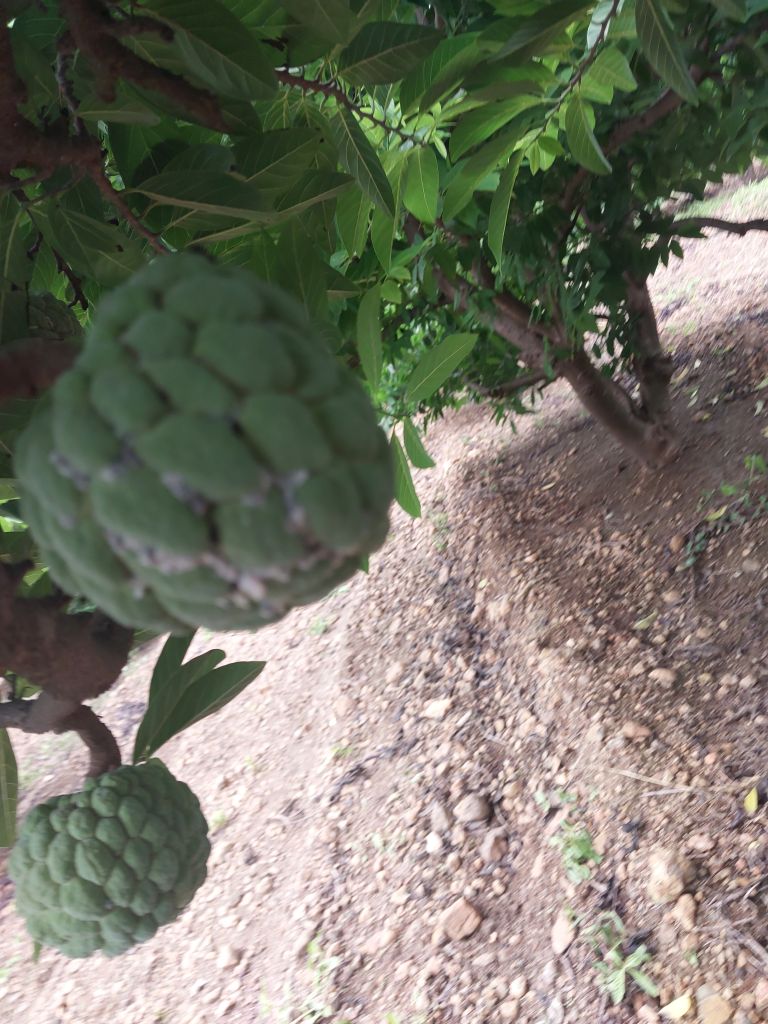
Disease label: Mealy Bug